History of Jamaica

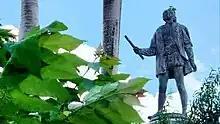
Statue of Christopher Columbus, Saint Ann's Bay, Jamaica

Christopher Columbus is believed to be the first European to reach Jamaica. He landed on the island on 5 May 1494, during his second voyage to the Americas. Columbus returned to Jamaica during his fourth voyage to the Americas. He had been sailing around the Caribbean for nearly a year when a storm beached his ships in St. Ann's Bay, Jamaica, on 25 June 1503. Columbus and his men remained stranded on the island for one year, finally departing on June 1504.